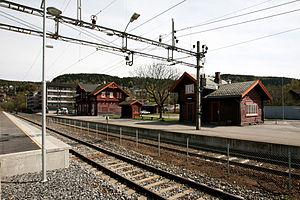
La gare de Kjelsås est une gare ferroviaire norvégienne de la Gjøvikbanen située à Oslo.